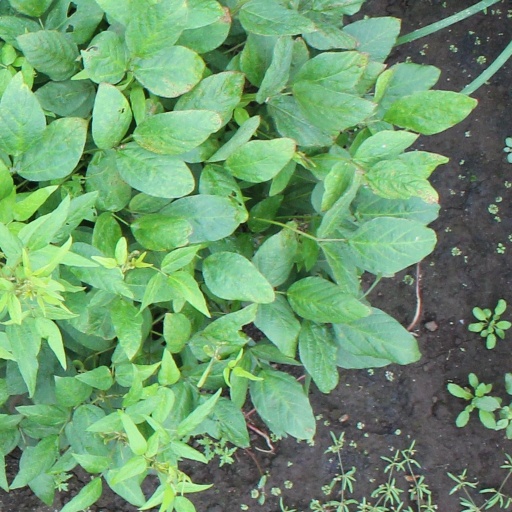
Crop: soybean